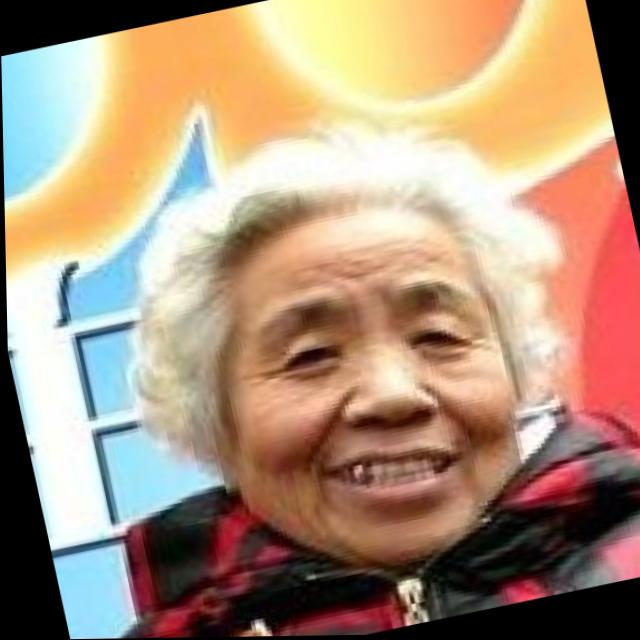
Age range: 65+